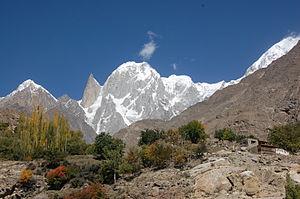
Le pic Hunza est une montagne qui s'élève à 6 270 m d'altitude dans les chaîne la plus occidentale du Karakoram, au nord du Pakistan. Il domine le Bubuli Motin et la vallée de la Hunza.